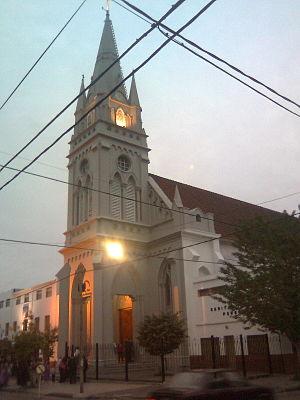
Villa Ballester est une ville de la province de Buenos Aires, en Argentine. Elle fait partie de l'agglomération du Grand Buenos Aires.